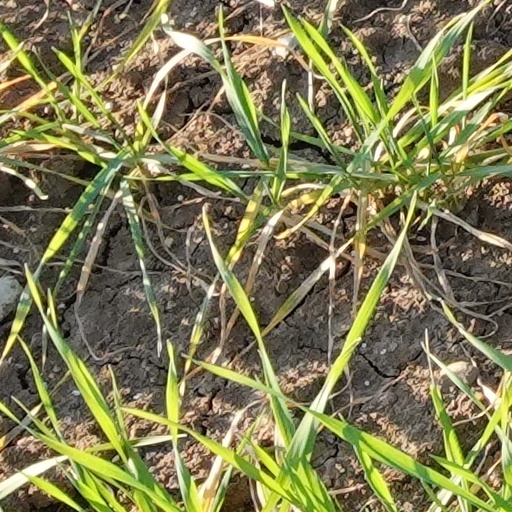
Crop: wheat